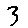
Label: 3